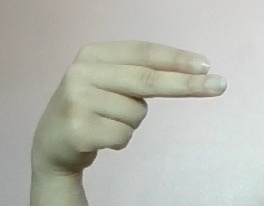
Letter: ain